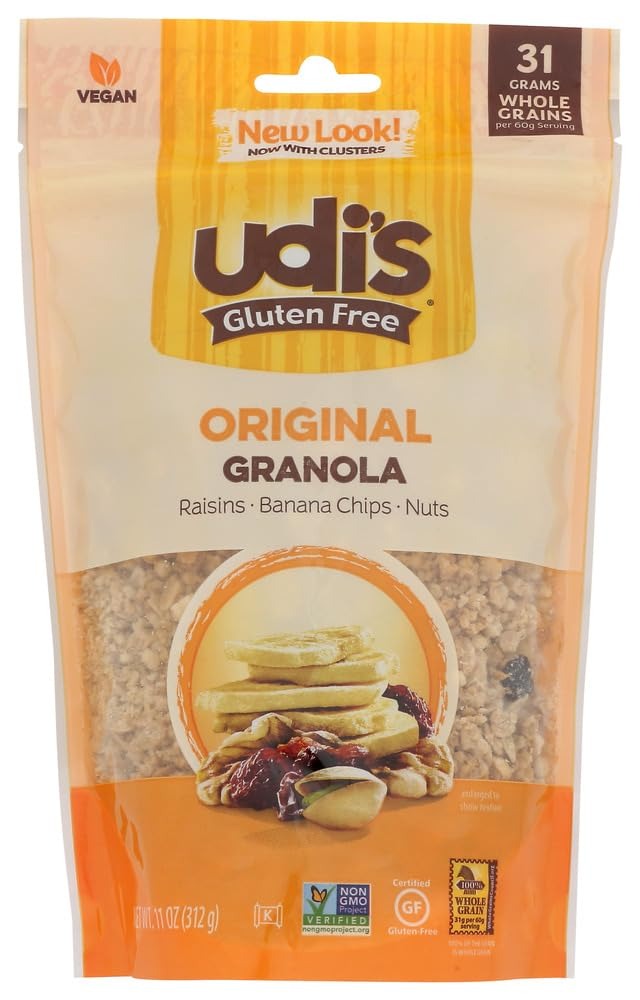
Item Name: Udis Gluten Free Original Granola, 12 Ounce - 6 per case.
Product Description: Save on Udi`s Original Granola, GF (6x12 OZ). Certified Gluten Free Oats, Wildflower Honey, Canola Oil, Raisins, Banana Chips, Walnuts, Cashews, Almonds and Pistachios This decriptions is informational only. Please review the actual product for ingredients and suggested serving prior to use.
Value: 72.0
Unit: Fl Oz

Price: 6.69